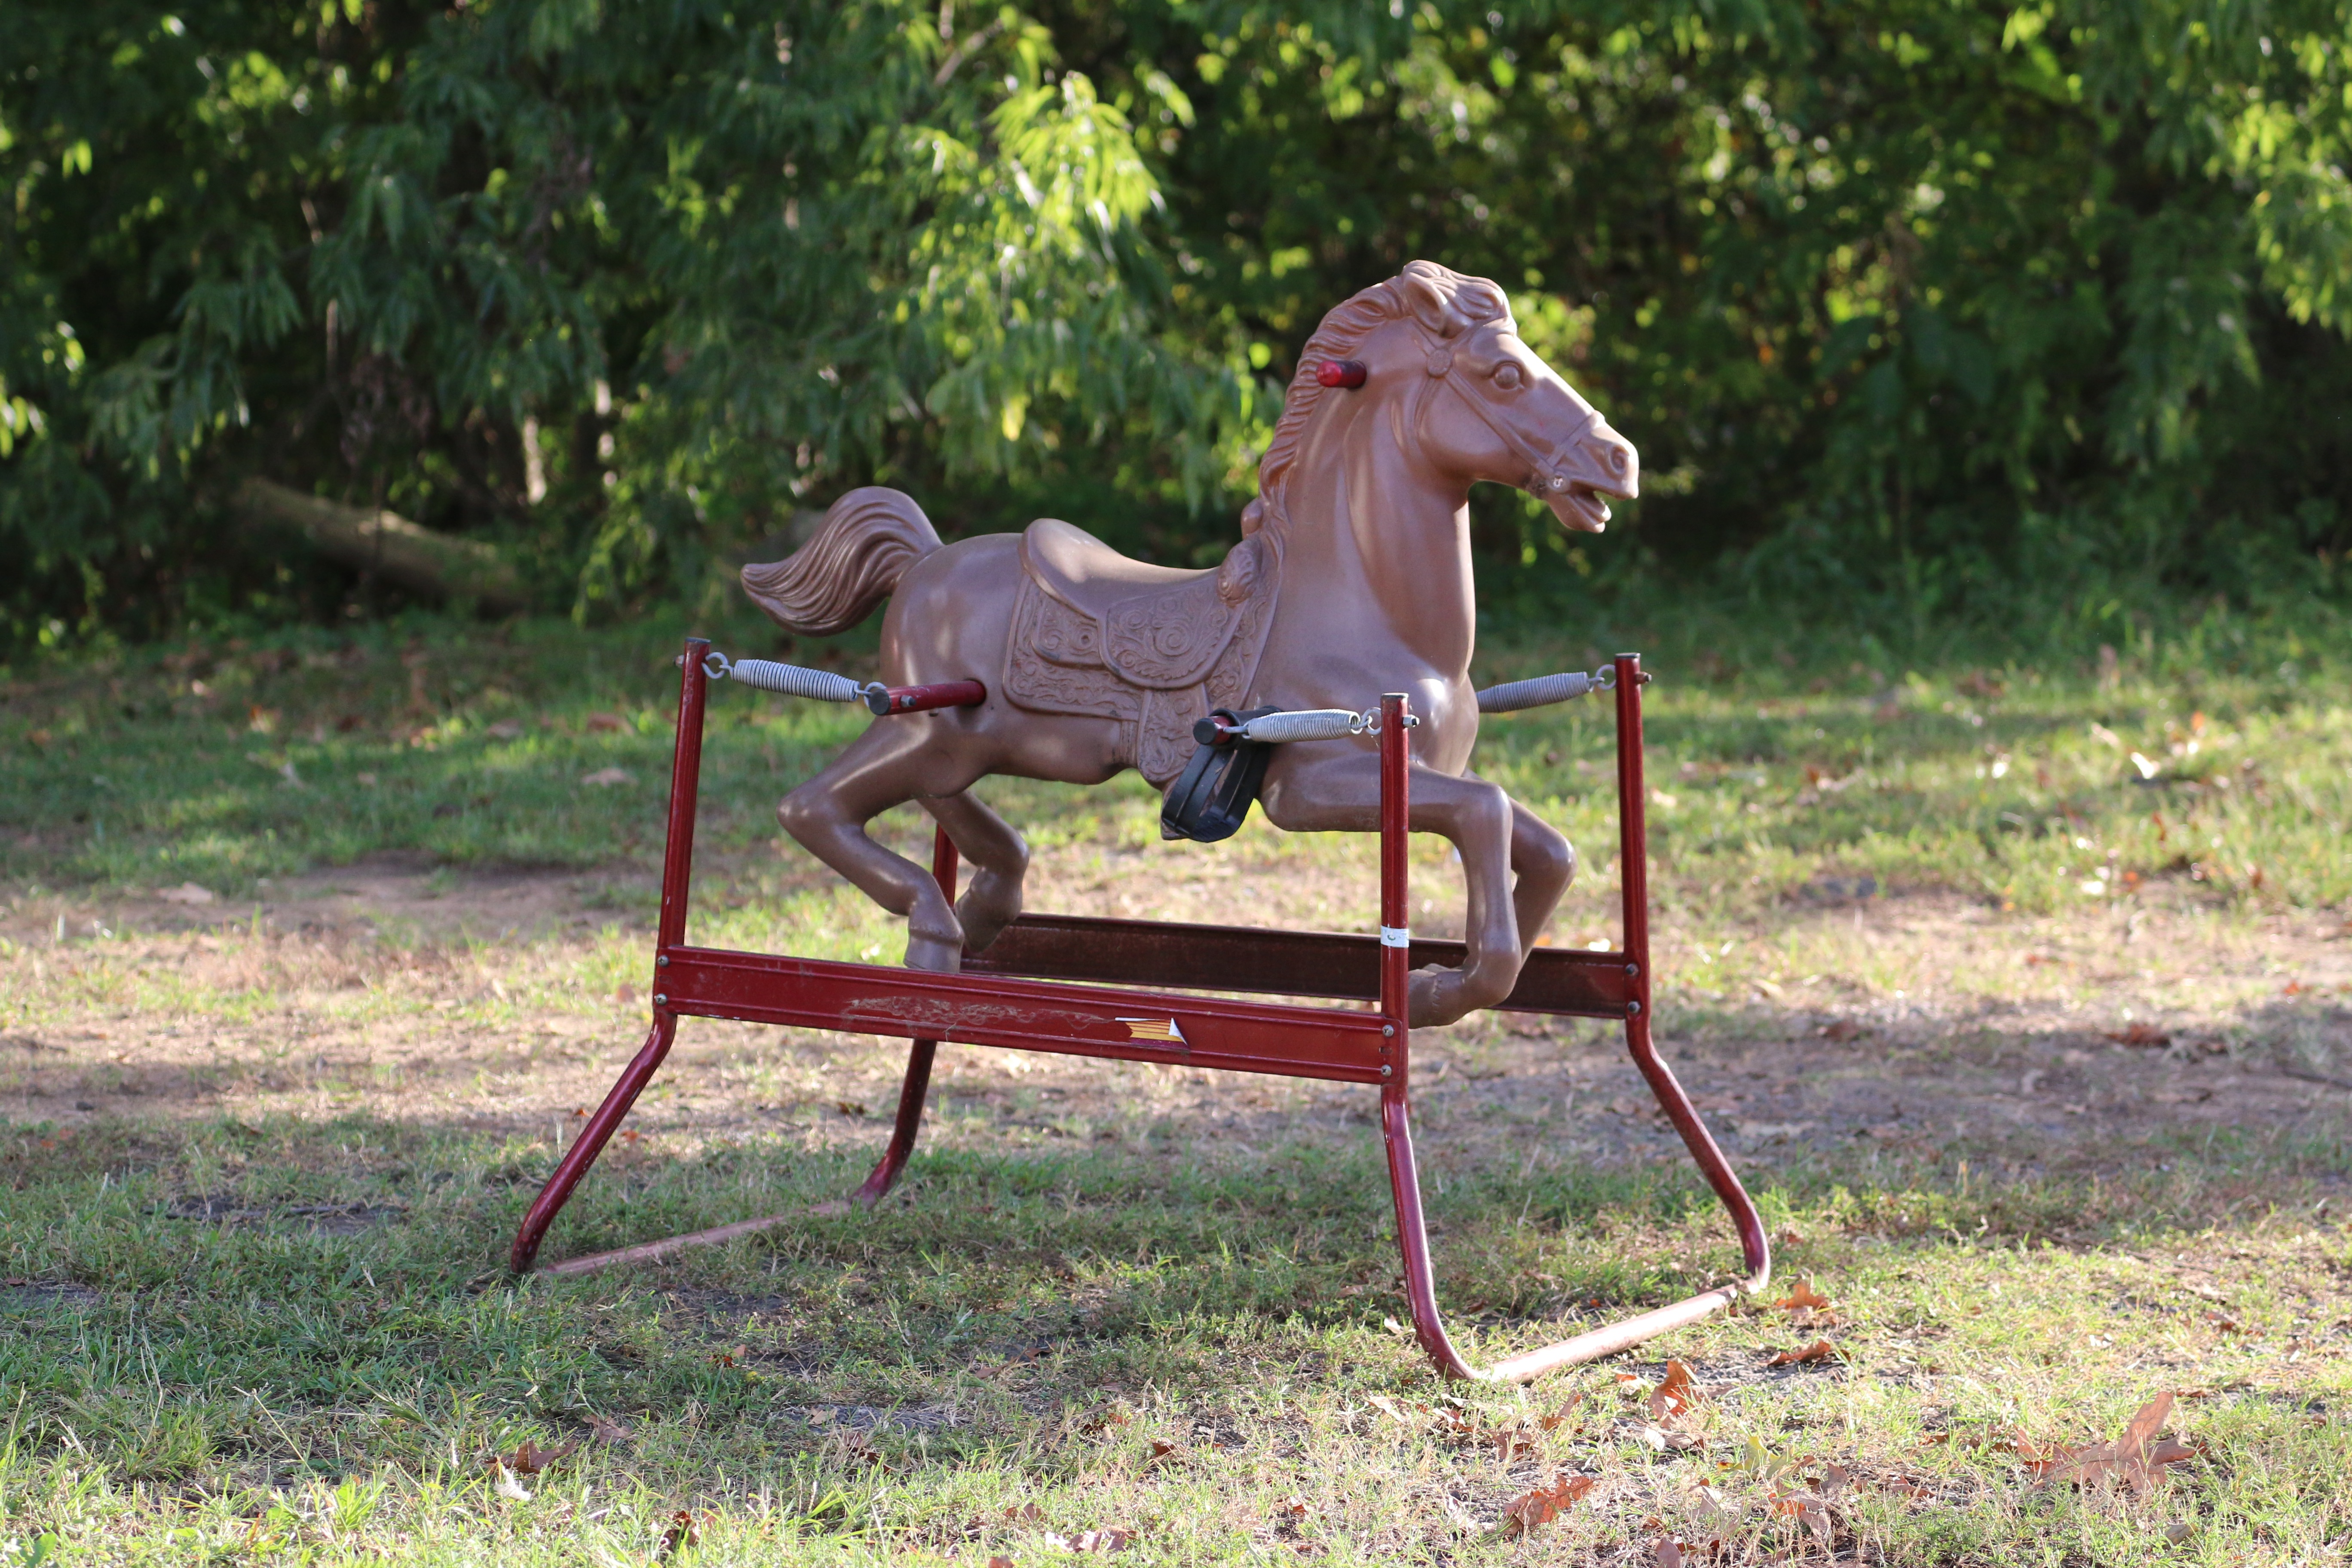
horse, mare, horse like mammal